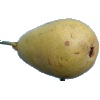
Label: Pear 2